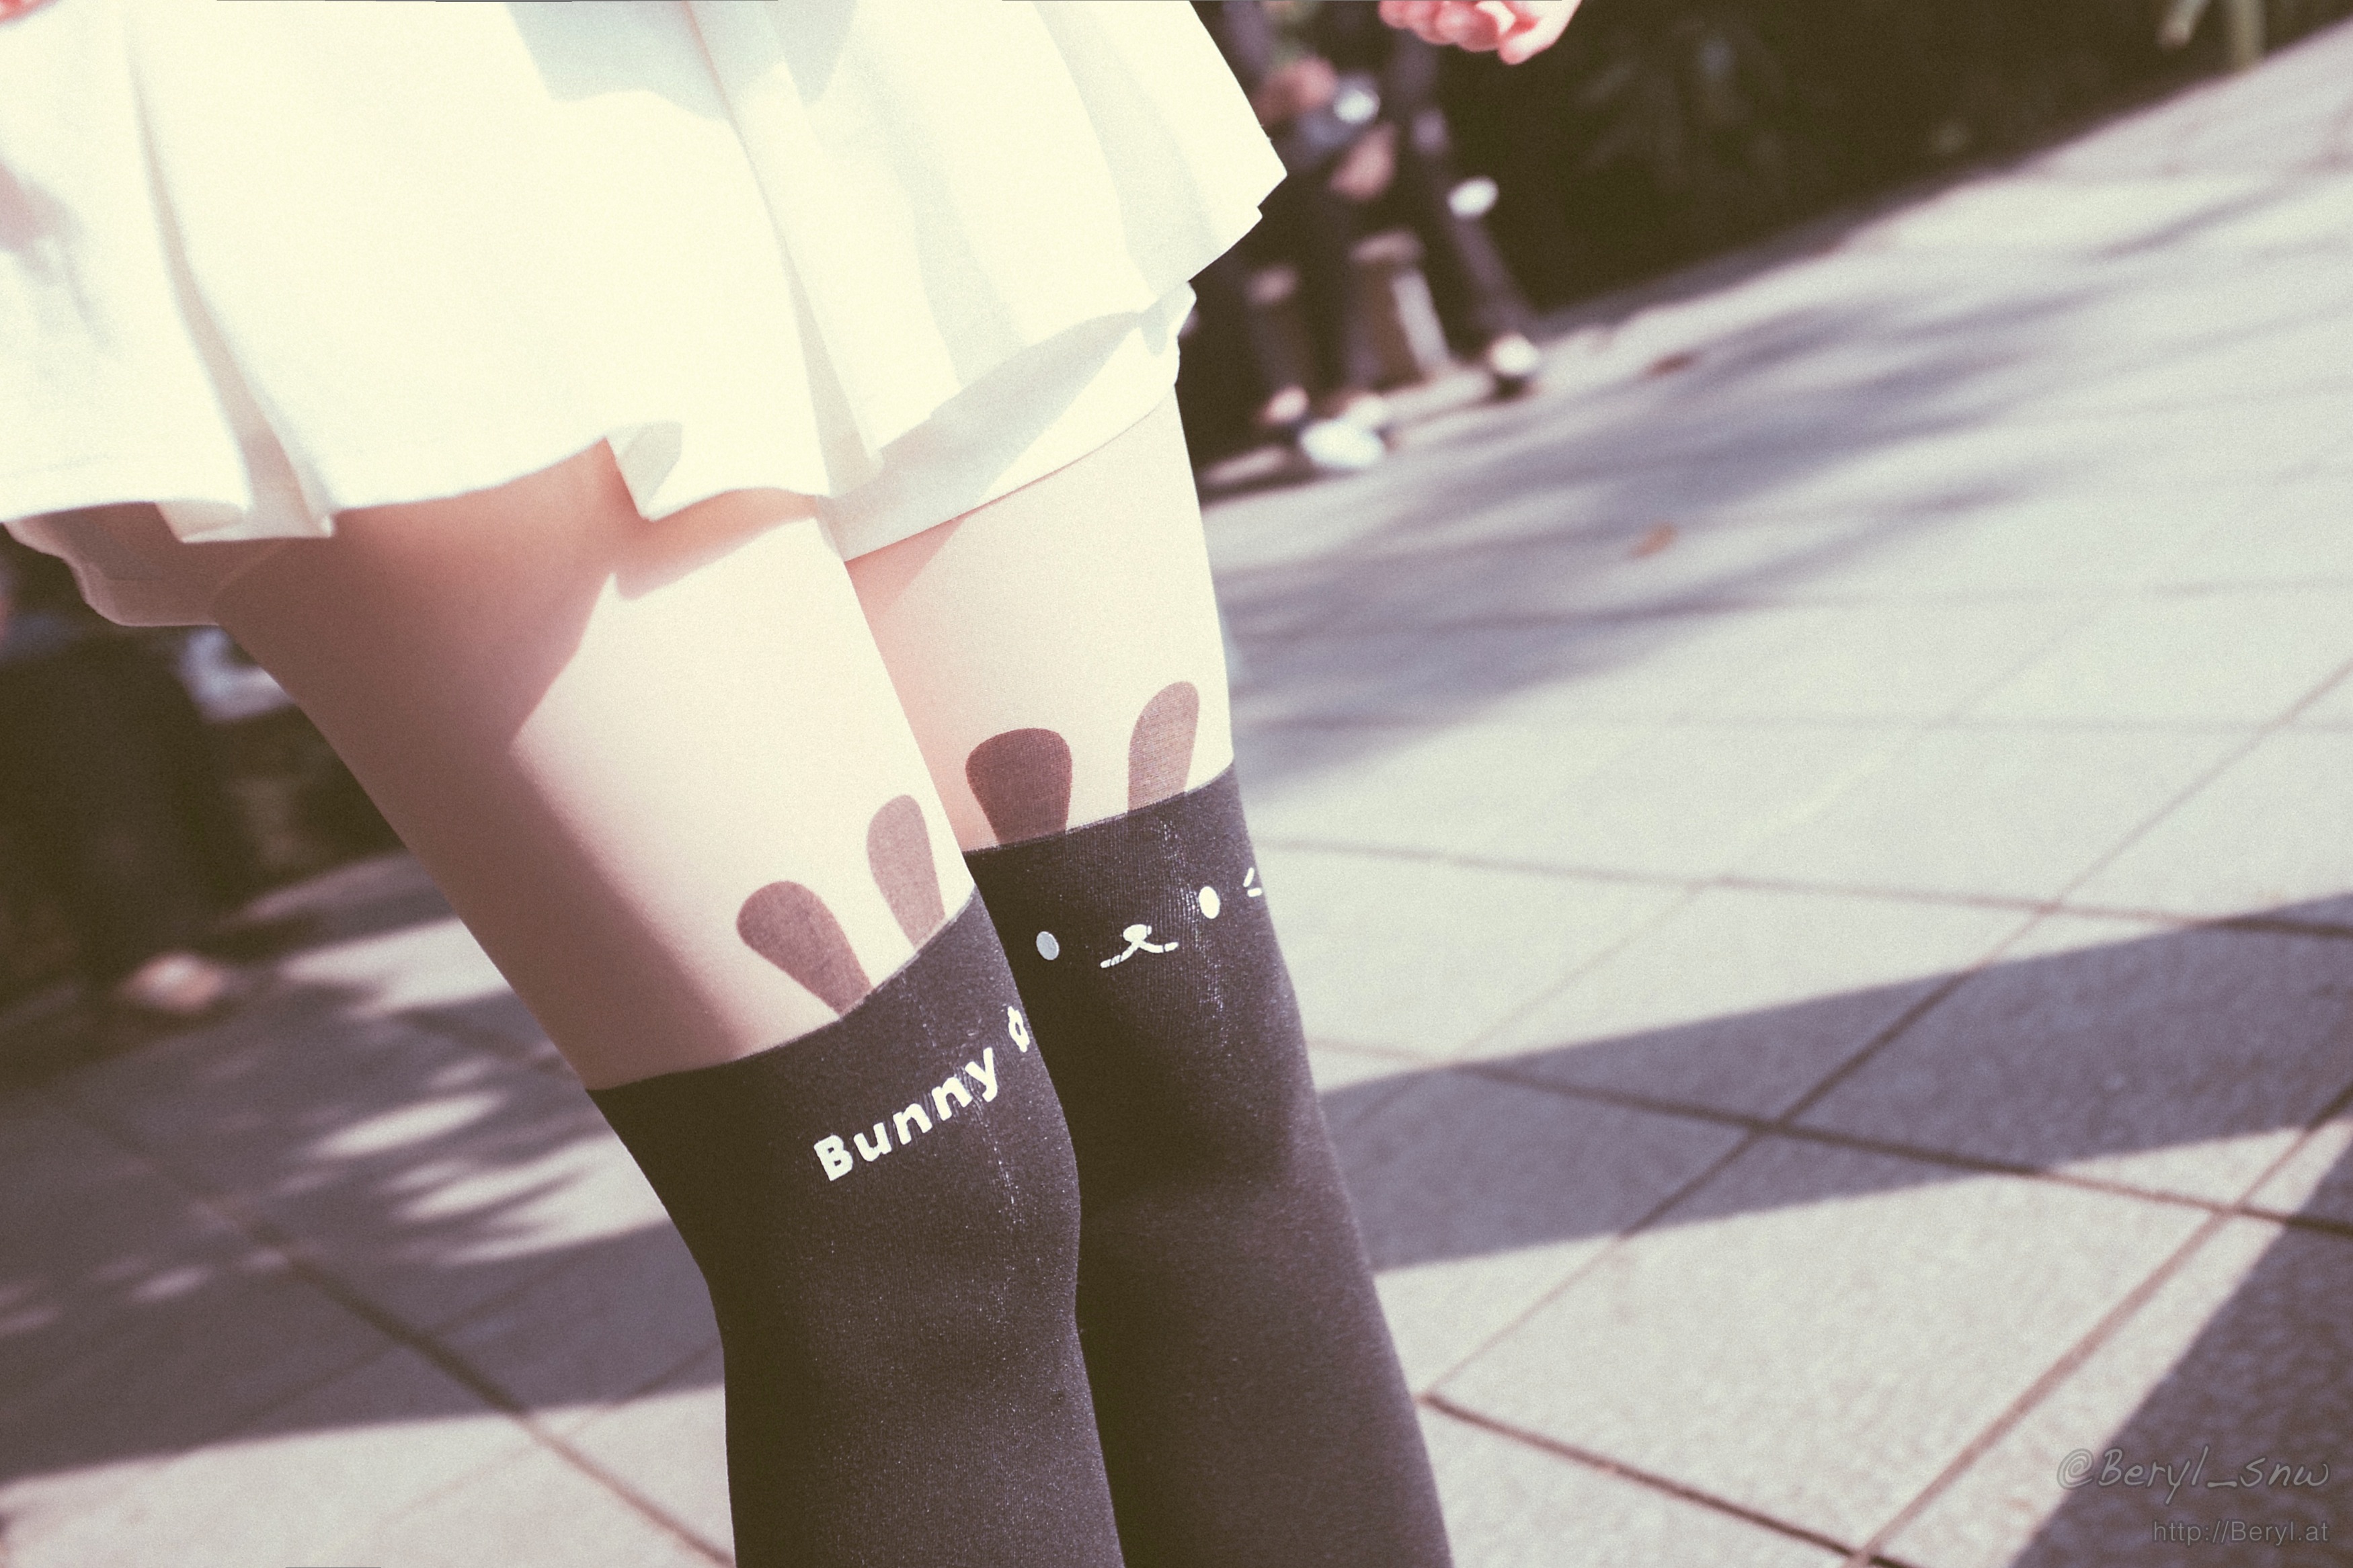
hand, girl, sun, white, warm, leg, young, spring, fashion, clothing, lady, pink, arm, human body, sunny, 35mm, legs, thigh, footwear, skirt, socks, tights, kneesocks, pantyhose, teenage, knee, longsocks, kneehigh, bunny, vsco, x100s, high heeled footwear